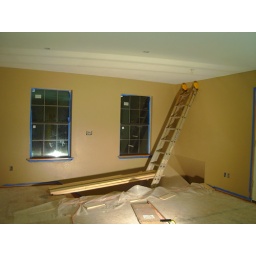
Color is called brown bag . . . looks a yellow in this pic but it's seriously the color of a brown bag.